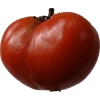
Label: tomato